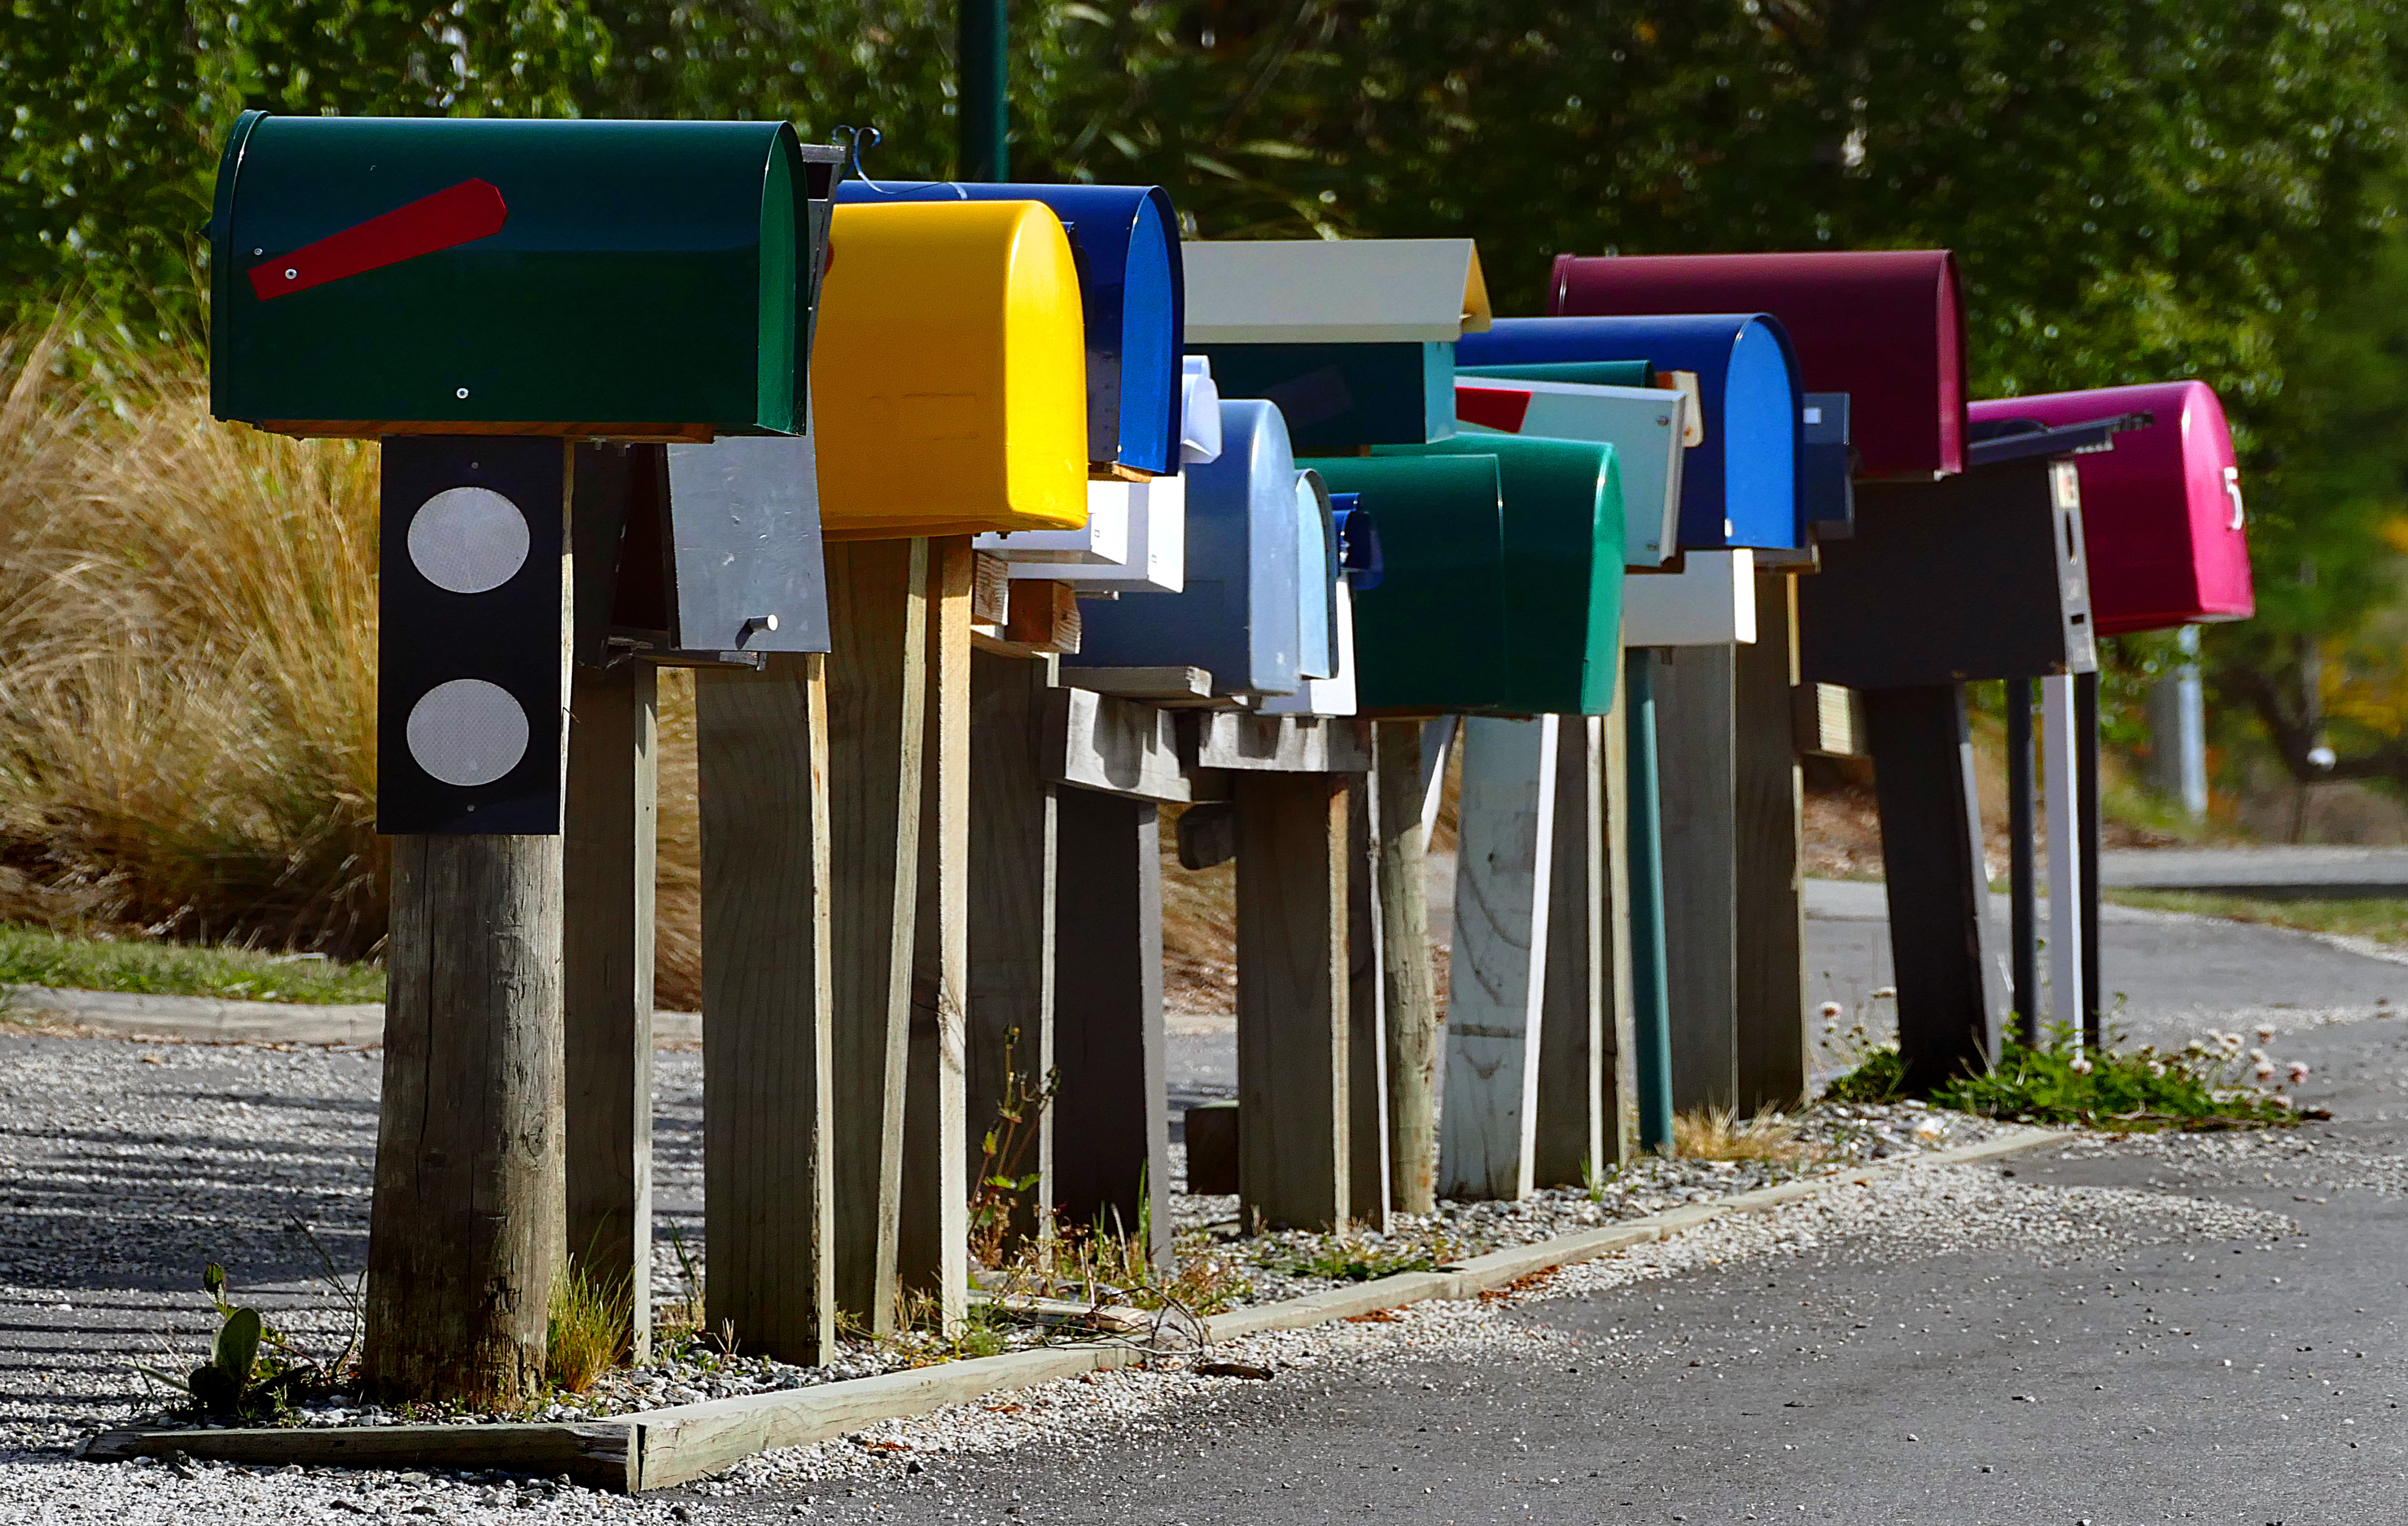
city, lighting, public space, mailboxes, playground, flickrelite, lumixfz1000, letterboxes, inarow, postboxes, human settlement